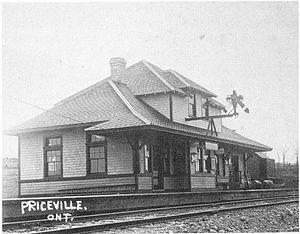
Priceville est une ville située dans le Comté de Grey en l'Ontario au Canada.